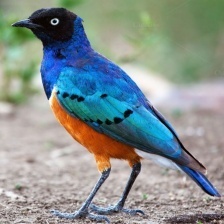
Species: SUPERB STARLING
Scientific name: LAMPROTORNIS SUPERBUS